Edwin Forrest House

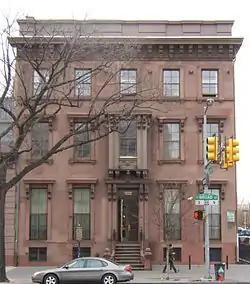
Edwin Forrest House, now Freedom Theatre

The Edwin Forrest House (also known as the Gaul-Forrest House) is an historic house and arts building located at 1346 North Broad Street in Philadelphia, Pennsylvania. Built between 1853 and 1854, it was home, from 1880 until 1960, to the Philadelphia School of Design for Women, at one time one of the nation's largest art schools for women.